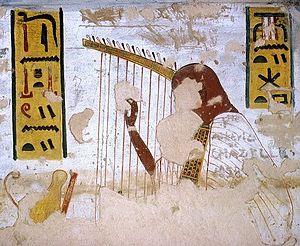
KV 11 désigne le tombeau du pharaon Ramsès III. Situé dans l'allée principale de la vallée des Rois, sur la rive occidentale du Nil face à Louxor, l'hypogée fut d'abord élaboré par le pharaon Sethnakht mais fut abandonné quand on remarqua qu'il empiétait sur celui d'Amenmes.